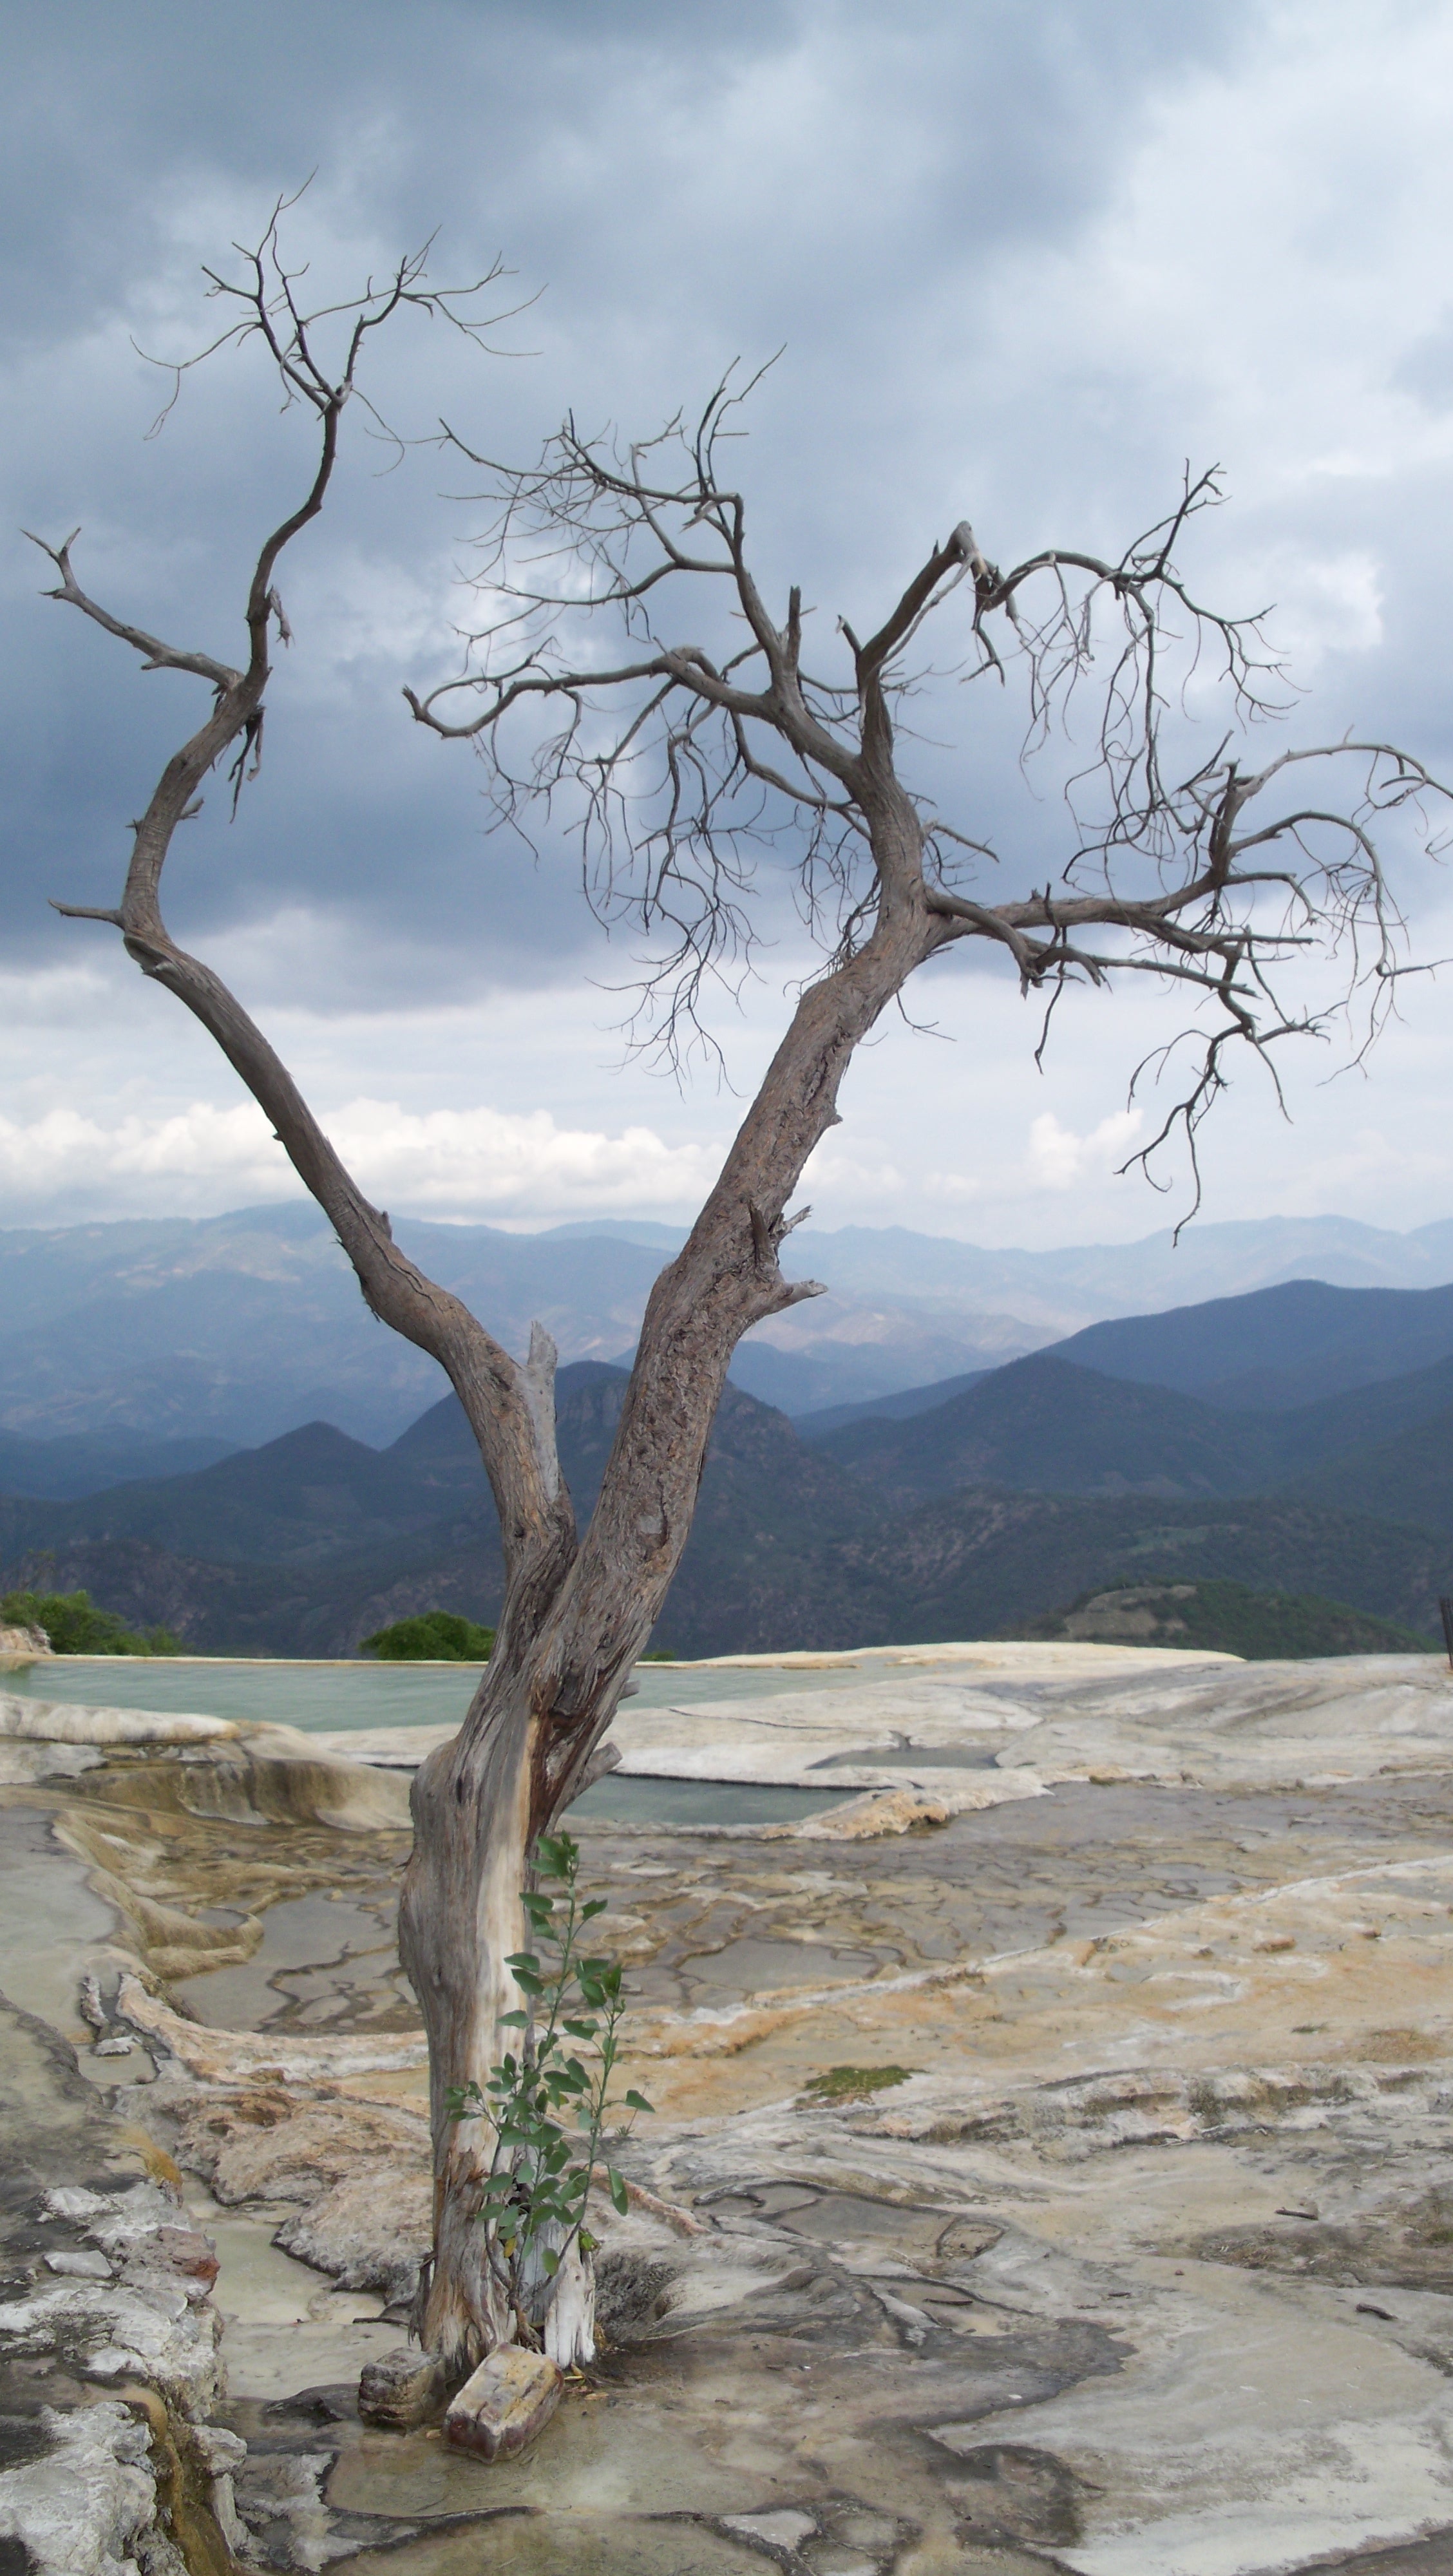
landscape, tree, nature, branch, winter, plant, flower, natural environment, woody plant